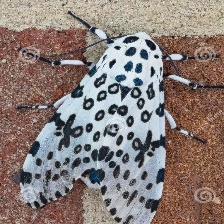
Species: GIANT LEOPARD MOTH